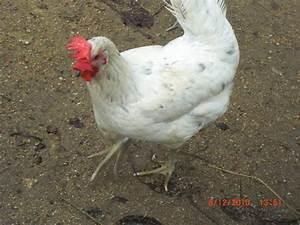
chicken